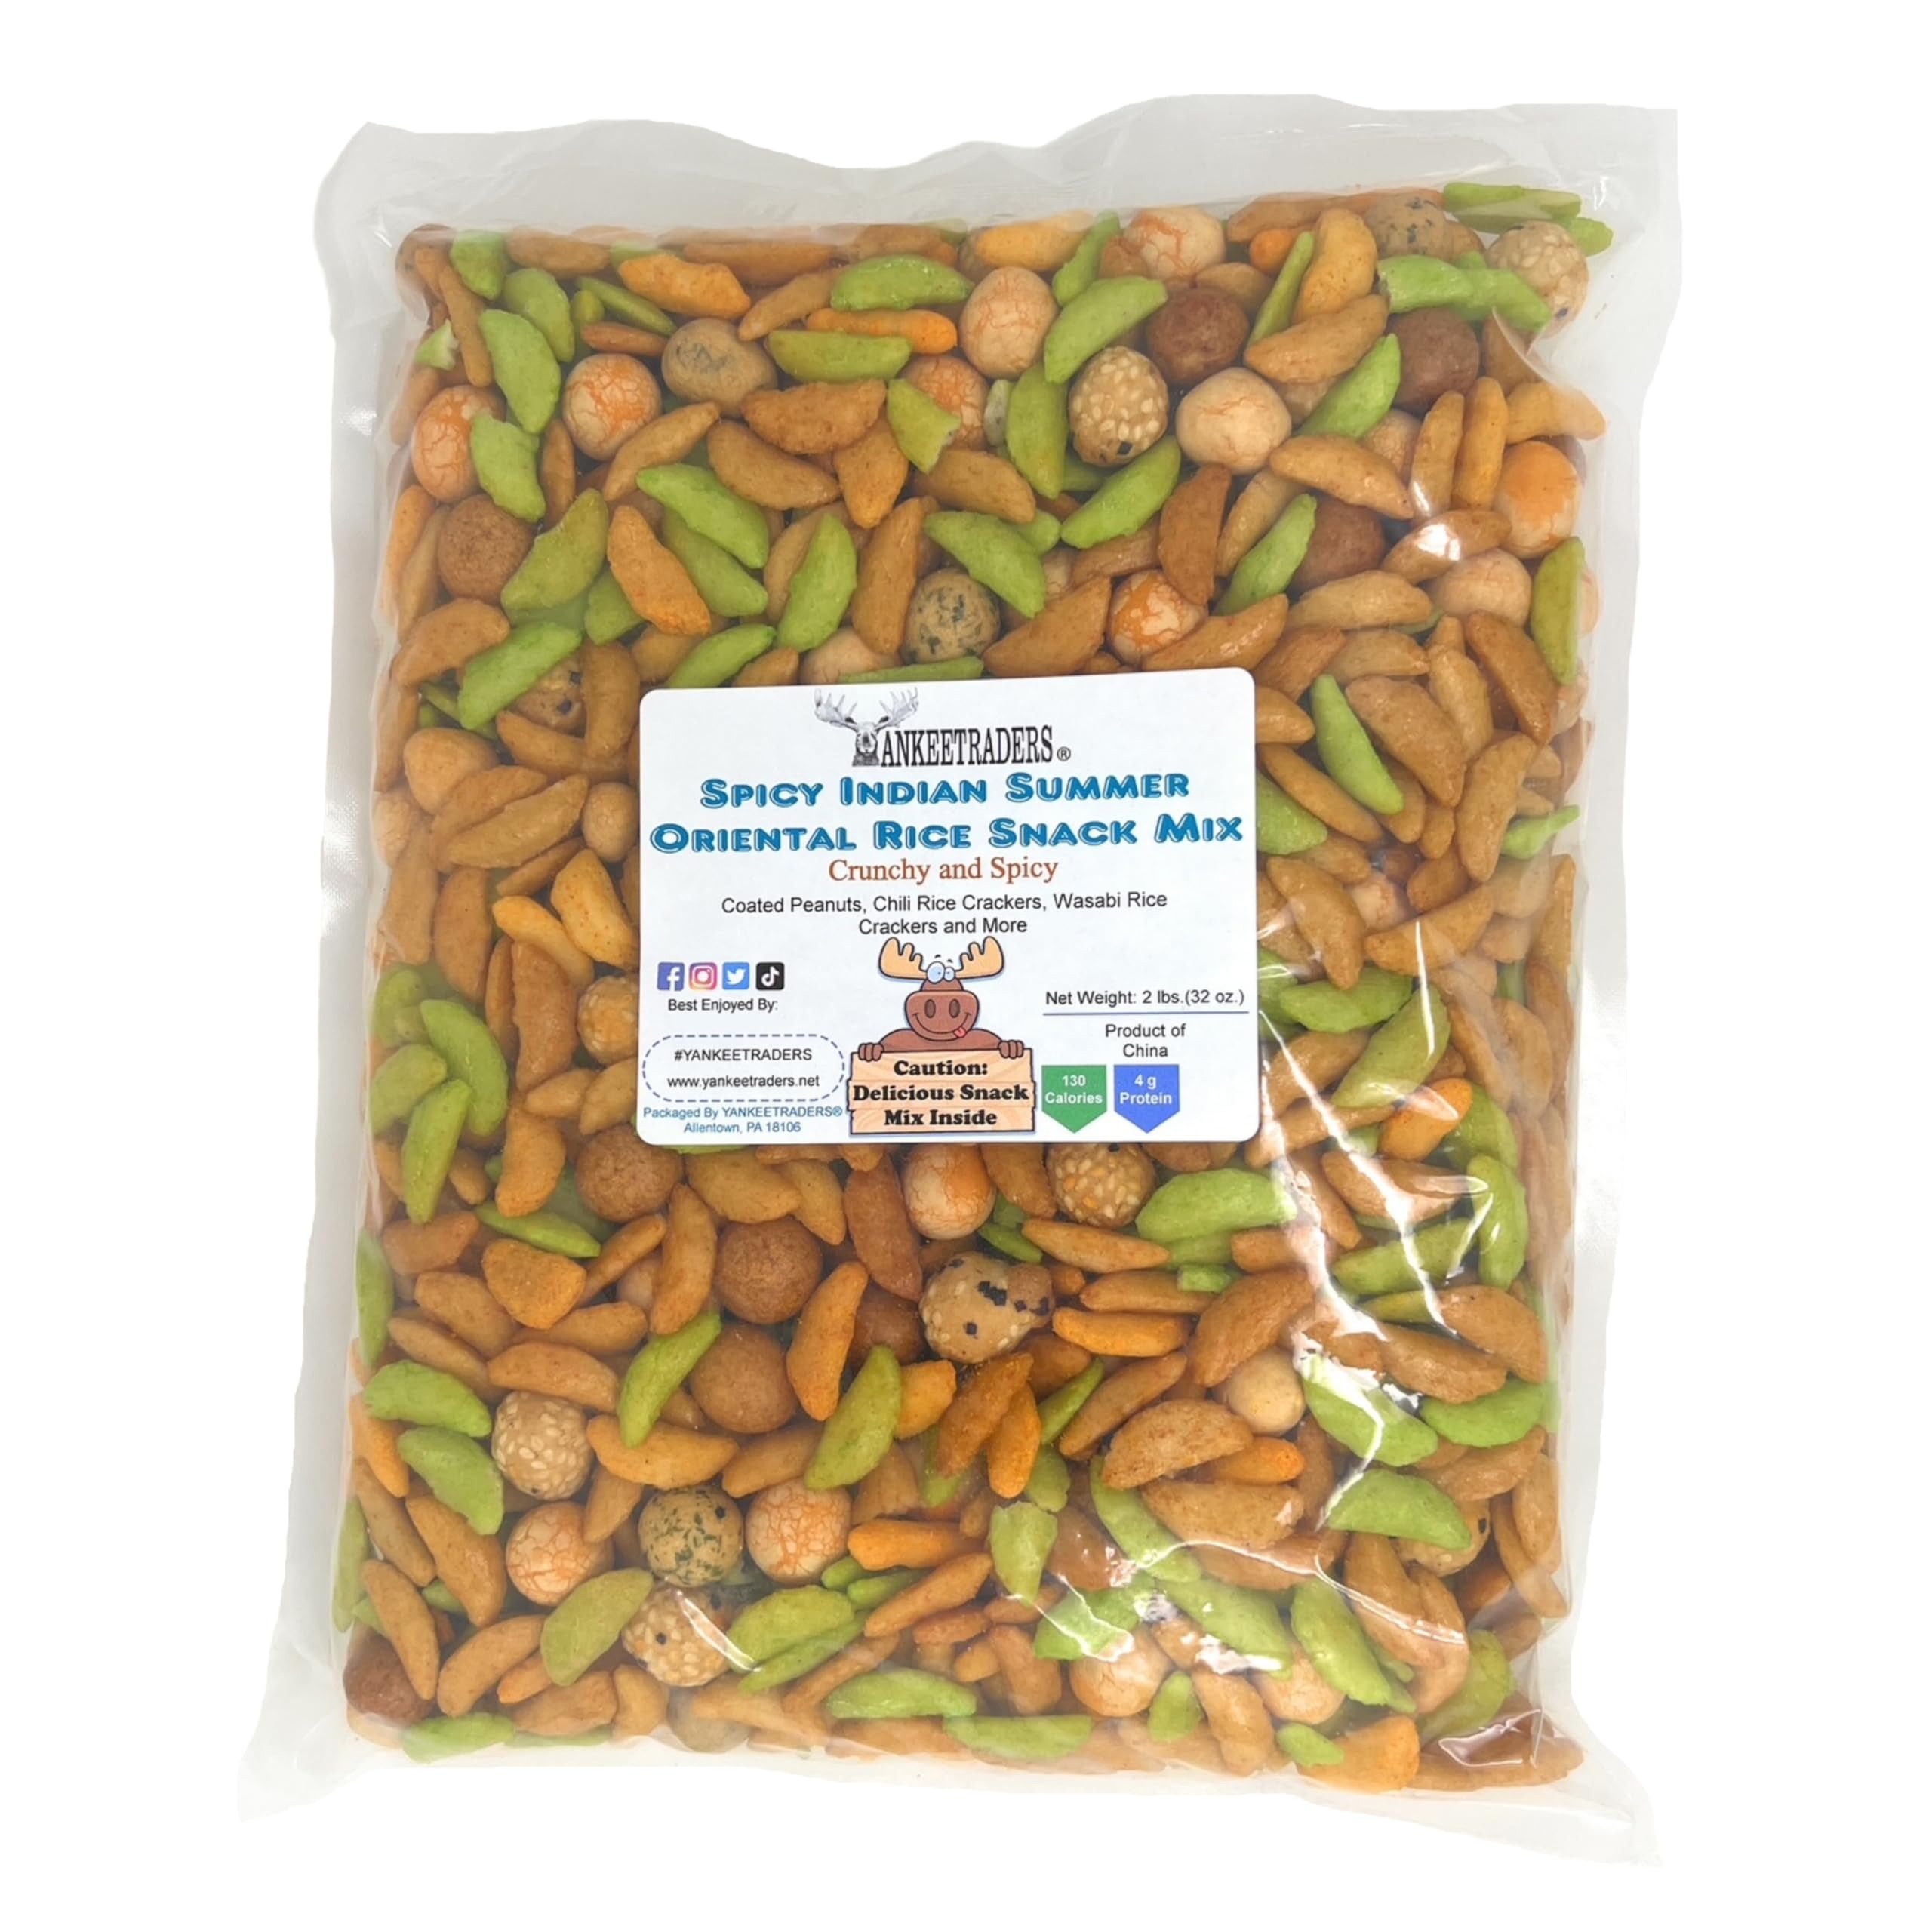
Item Name: Yankee Traders, Spicy Indian Summer Oriental Rice Snack Mix - 2 Lb Bag
Bullet Point 1: Yankee Traders, Spicy Indian Summer Oriental Rice Snack Mix - 2 Lb Bag
Bullet Point 2: Mix contains coated peanuts, chili rice crackers, and wasabi rice crackers and more...
Bullet Point 3: Big crunch and very spicy
Bullet Point 4: Delicious and unique snack
Bullet Point 5: Serve them at your next party
Product Description: Yankee Traders, Indian Summer Rice Snack is a spicy mix sure to wake up your taste buds. This mix is seasoned with a number of ingredients, including wasabi powder and chili powder and is sure to delight spice lovers of all ages!
Value: 32.0
Unit: Ounce

Price: 21.95